Jenna Lee

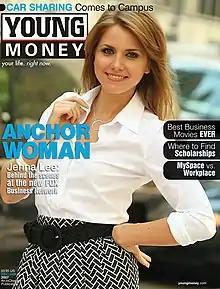
Lee in 2007

Jennifer Anne "Jenna" Lee (born ) is an American journalist and former anchor on Fox News, where she co-hosted "Happening Now" with Jon Scott. Lee had previously co-anchored Fox Business' early-morning business news program, "Fox Business Morning", with Connell McShane.